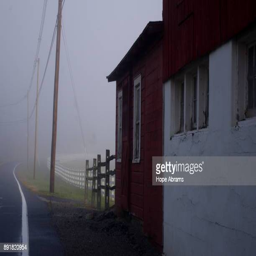
red and white barn in the fog